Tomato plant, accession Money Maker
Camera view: vertical (180 deg); turntable rotation: 210 degrees
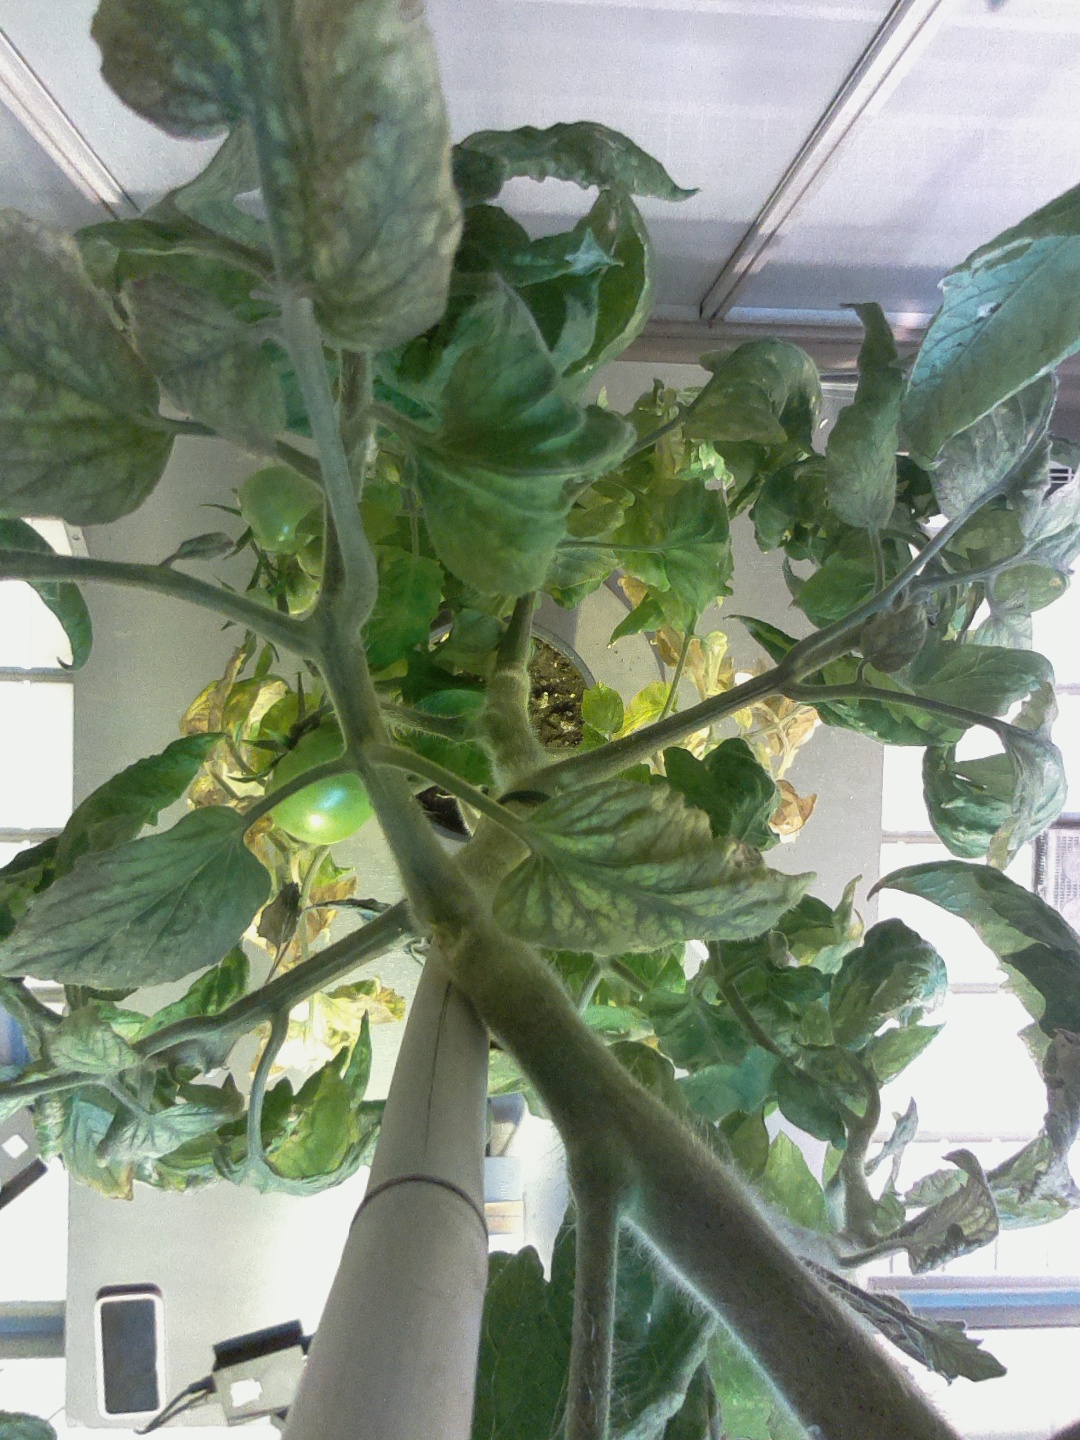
BBCH growth stage 77: 70%-80% of final fruit size